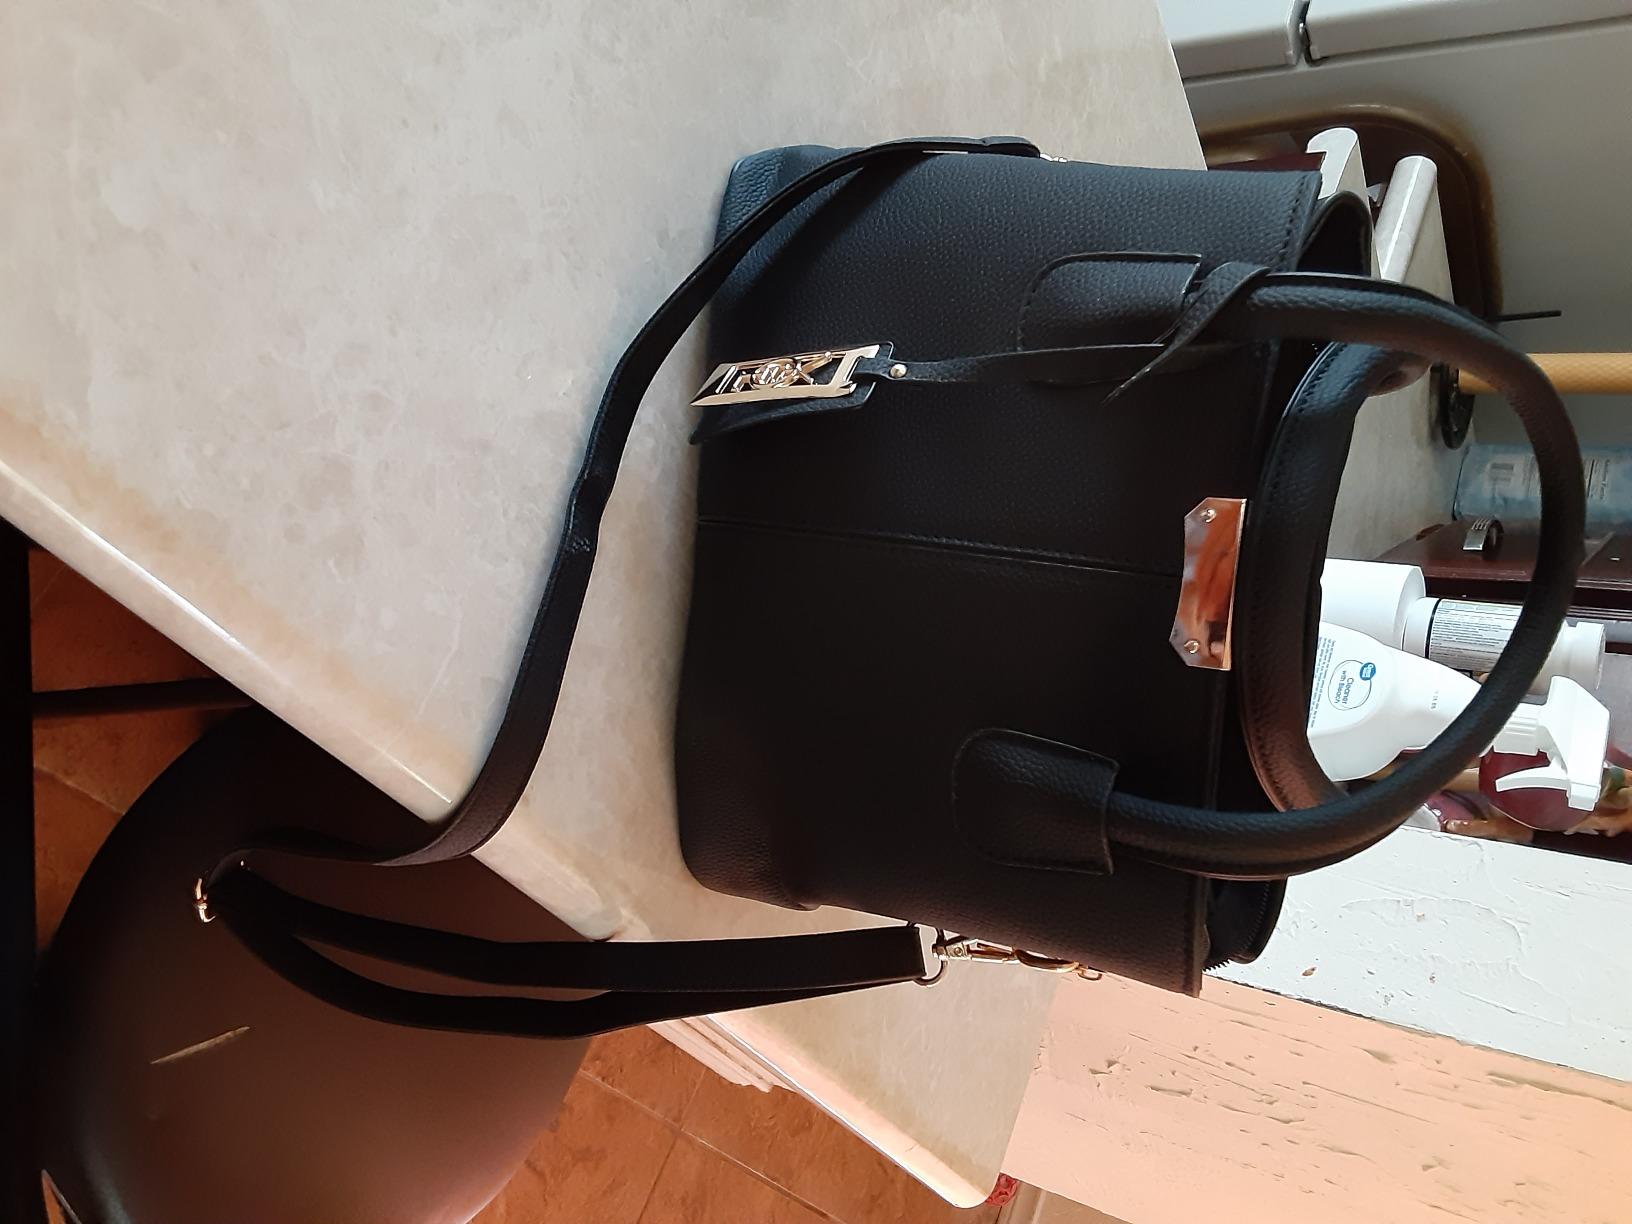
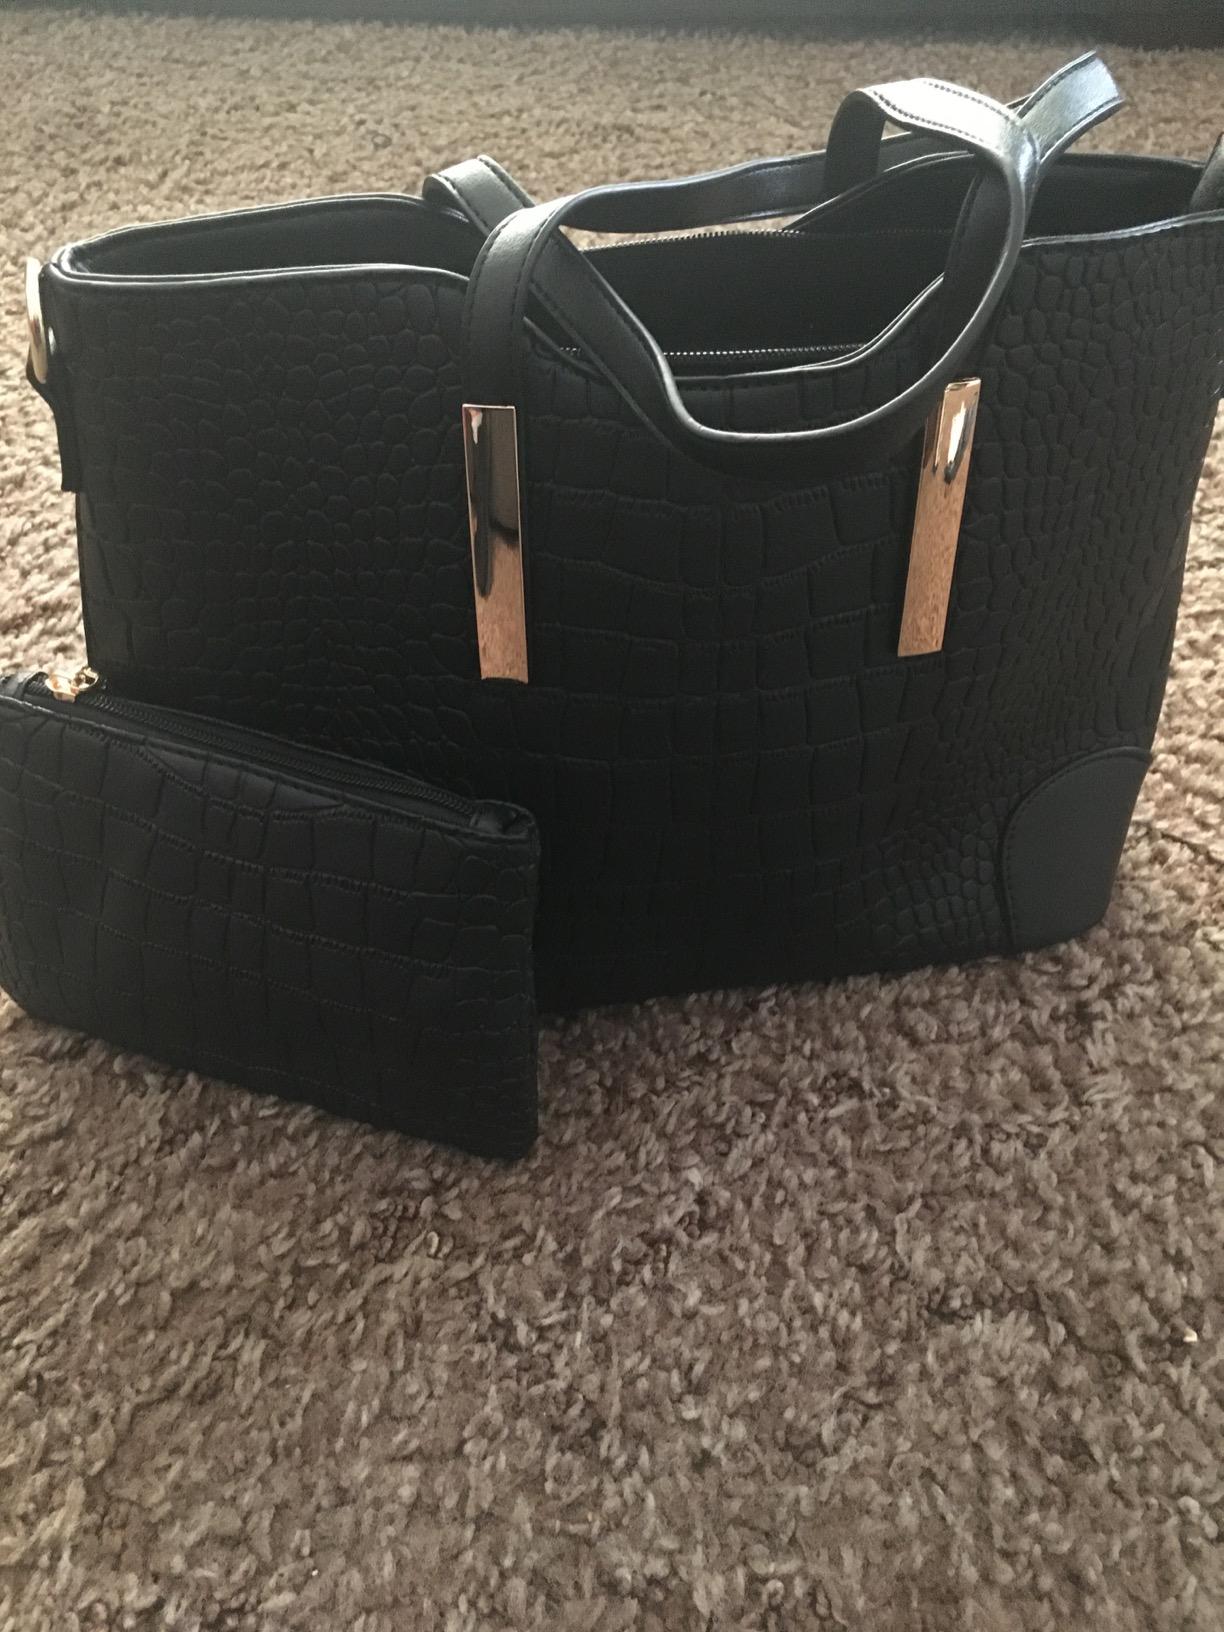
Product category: accessories_handbag
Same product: no